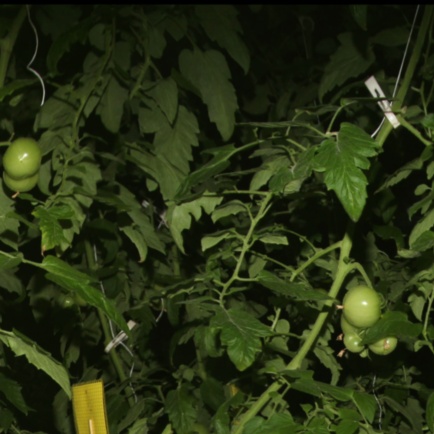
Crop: tomato